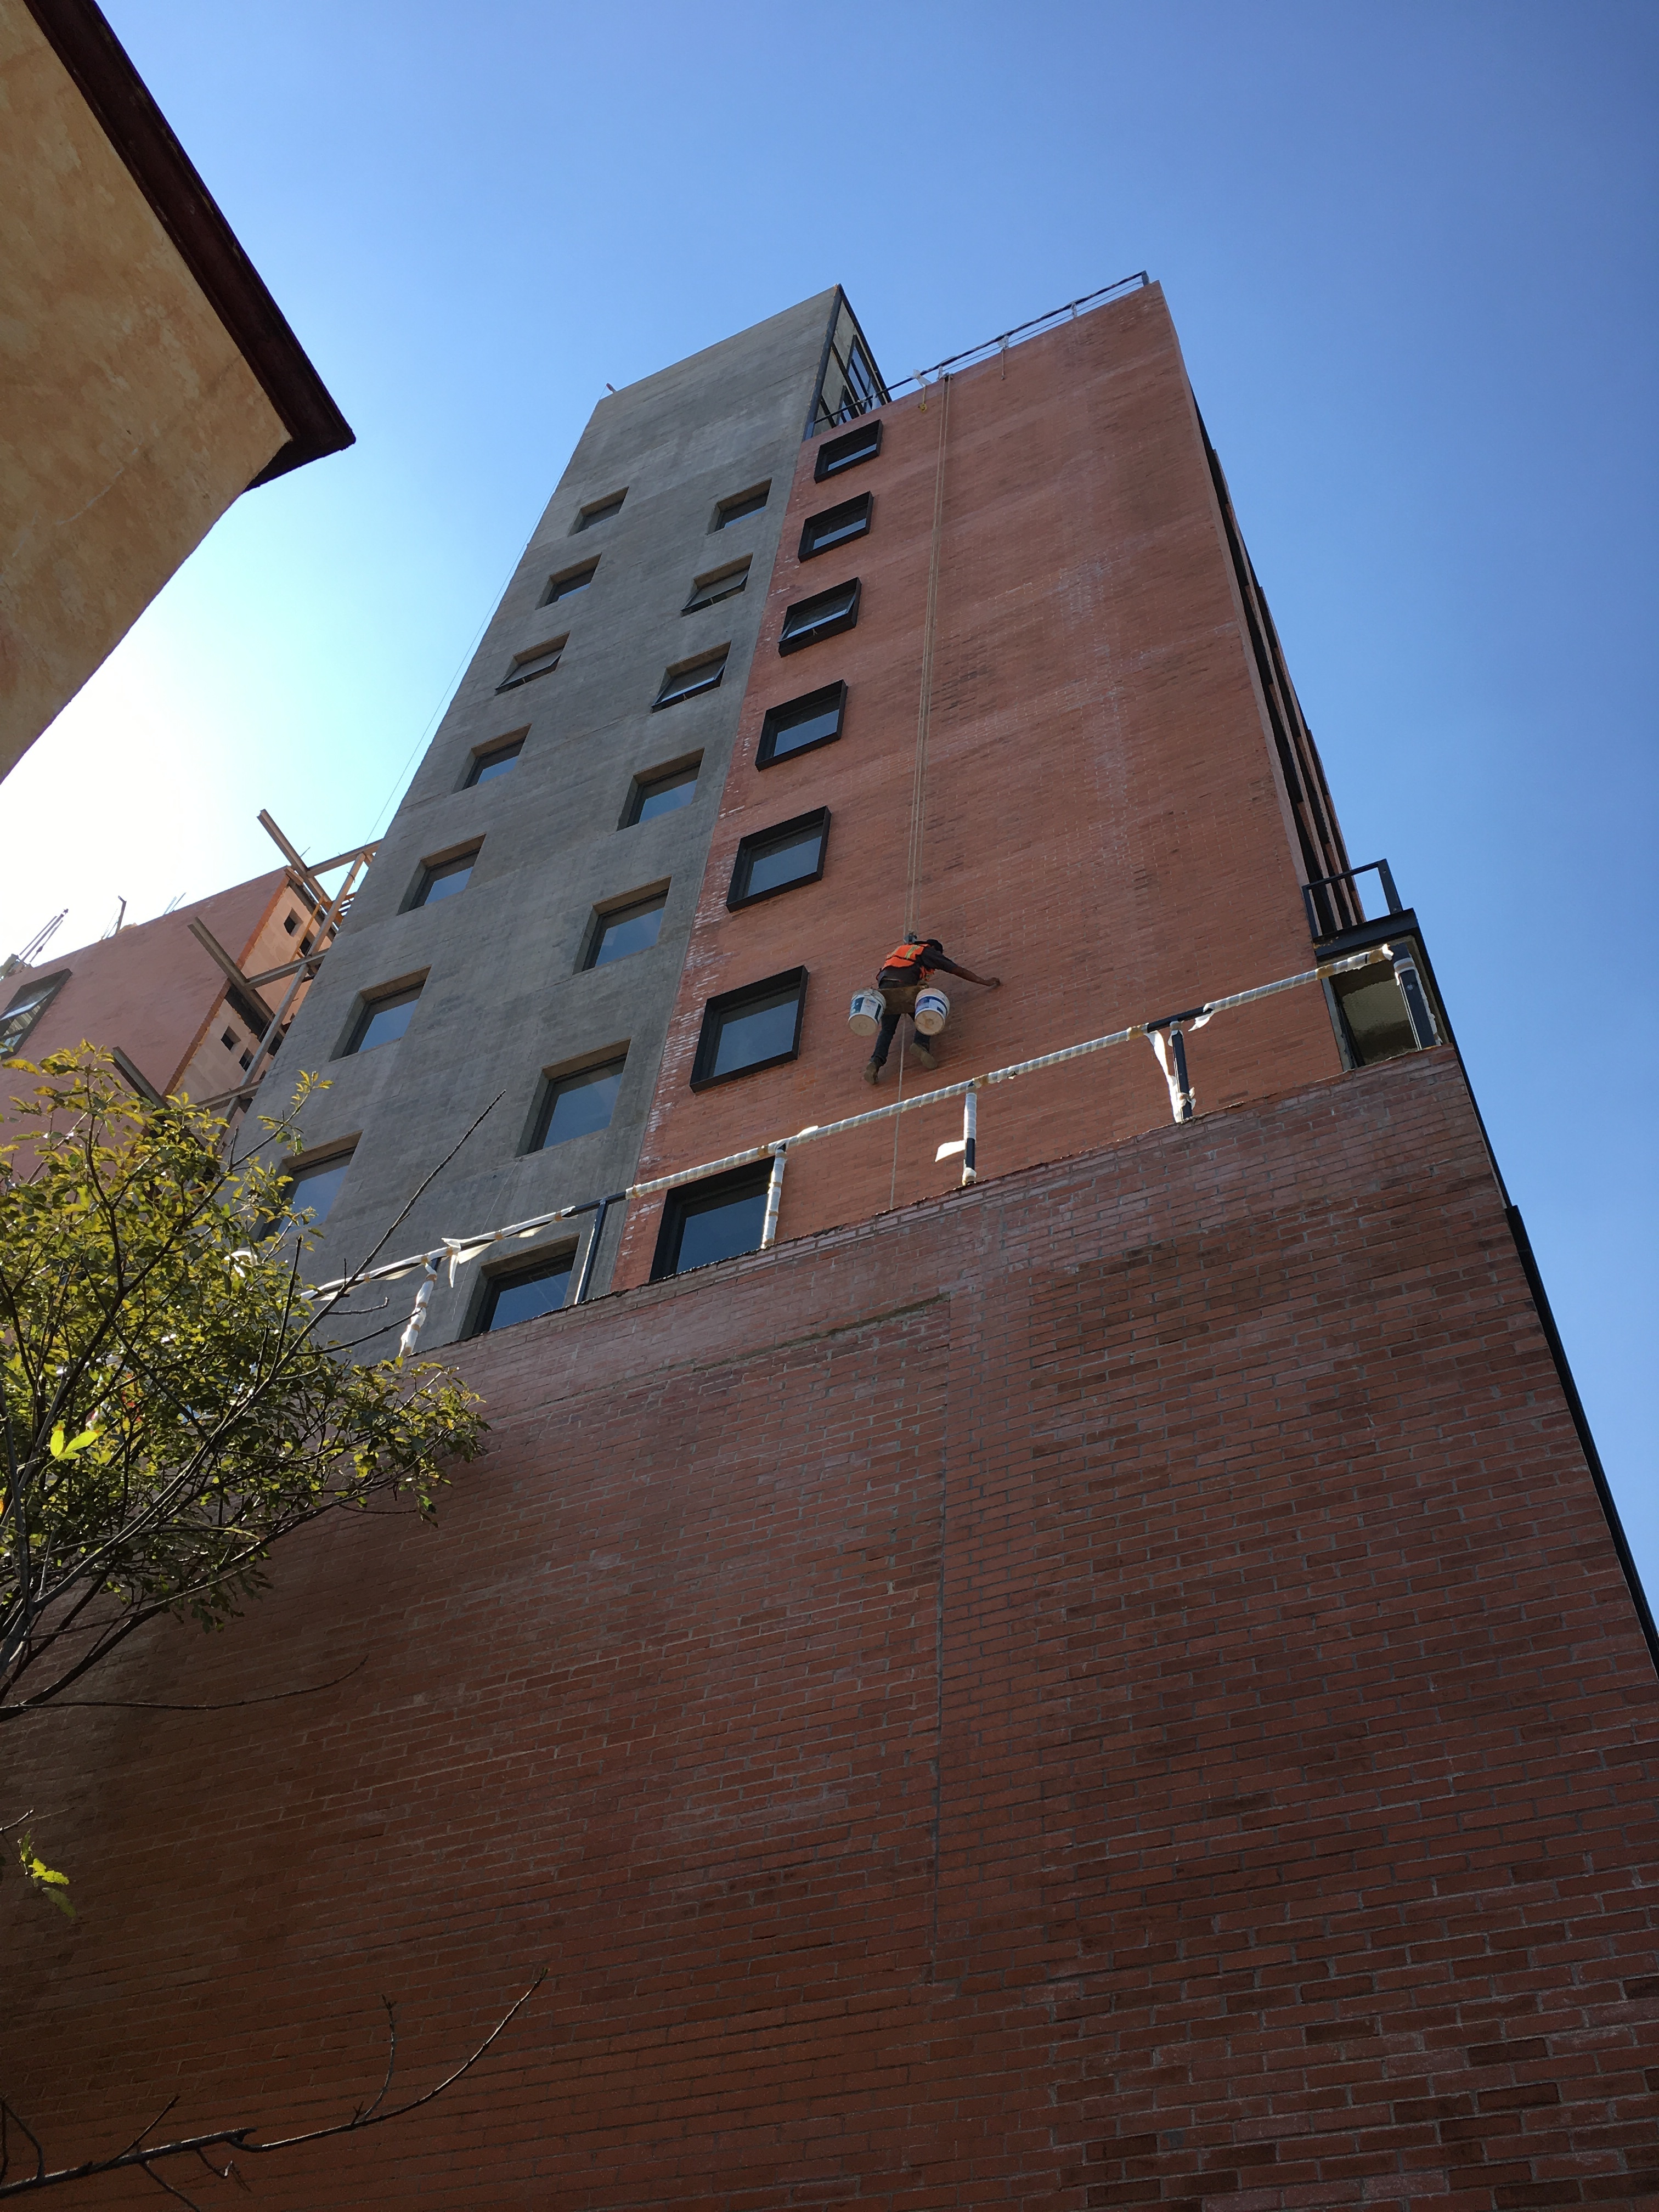
architecture, sky, house, roof, tower, landmark, facade, tower block